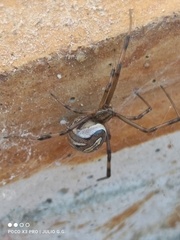
Species: Lactrodectus_hesperus